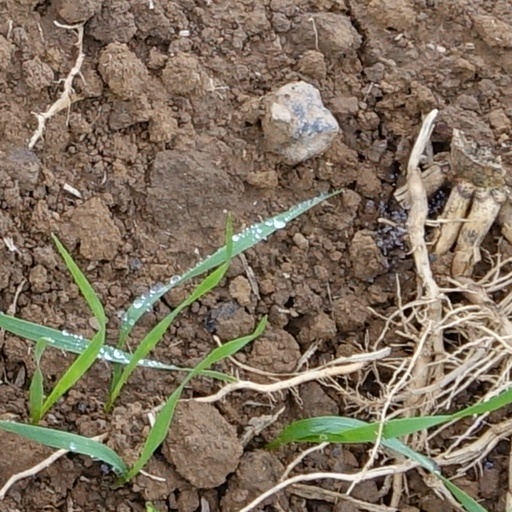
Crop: wheat